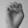
ASL letter: E